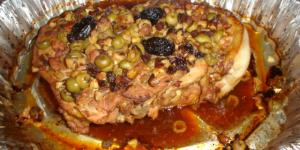
pierna de cerdo al jerez